Kalevi Aed

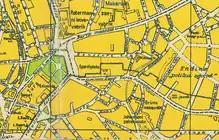
Location of the Kalevi Aed ("spordiplats") on a map from 1928

The history of the Kalevi Aed starts in the 19th century, when the land was owned by Jakob Johann von Gonsior and was rented out to a singing organisation named "Lootus". In 1920, Lootus leaves the contract unextended and Kalev, who have been looking for a field to construct their stadium, takes advantage of the opportunity. On 10 June 1923, a new stadium is opened and one month later, the Estonia national football team debuts on the field, drawing 1–1 with Latvia in front of 4,000 spectators.